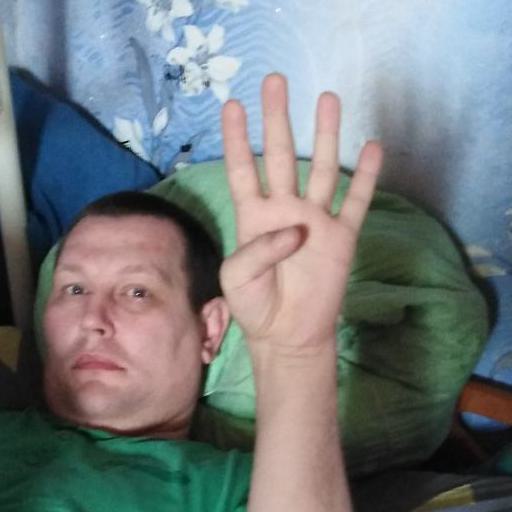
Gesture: four